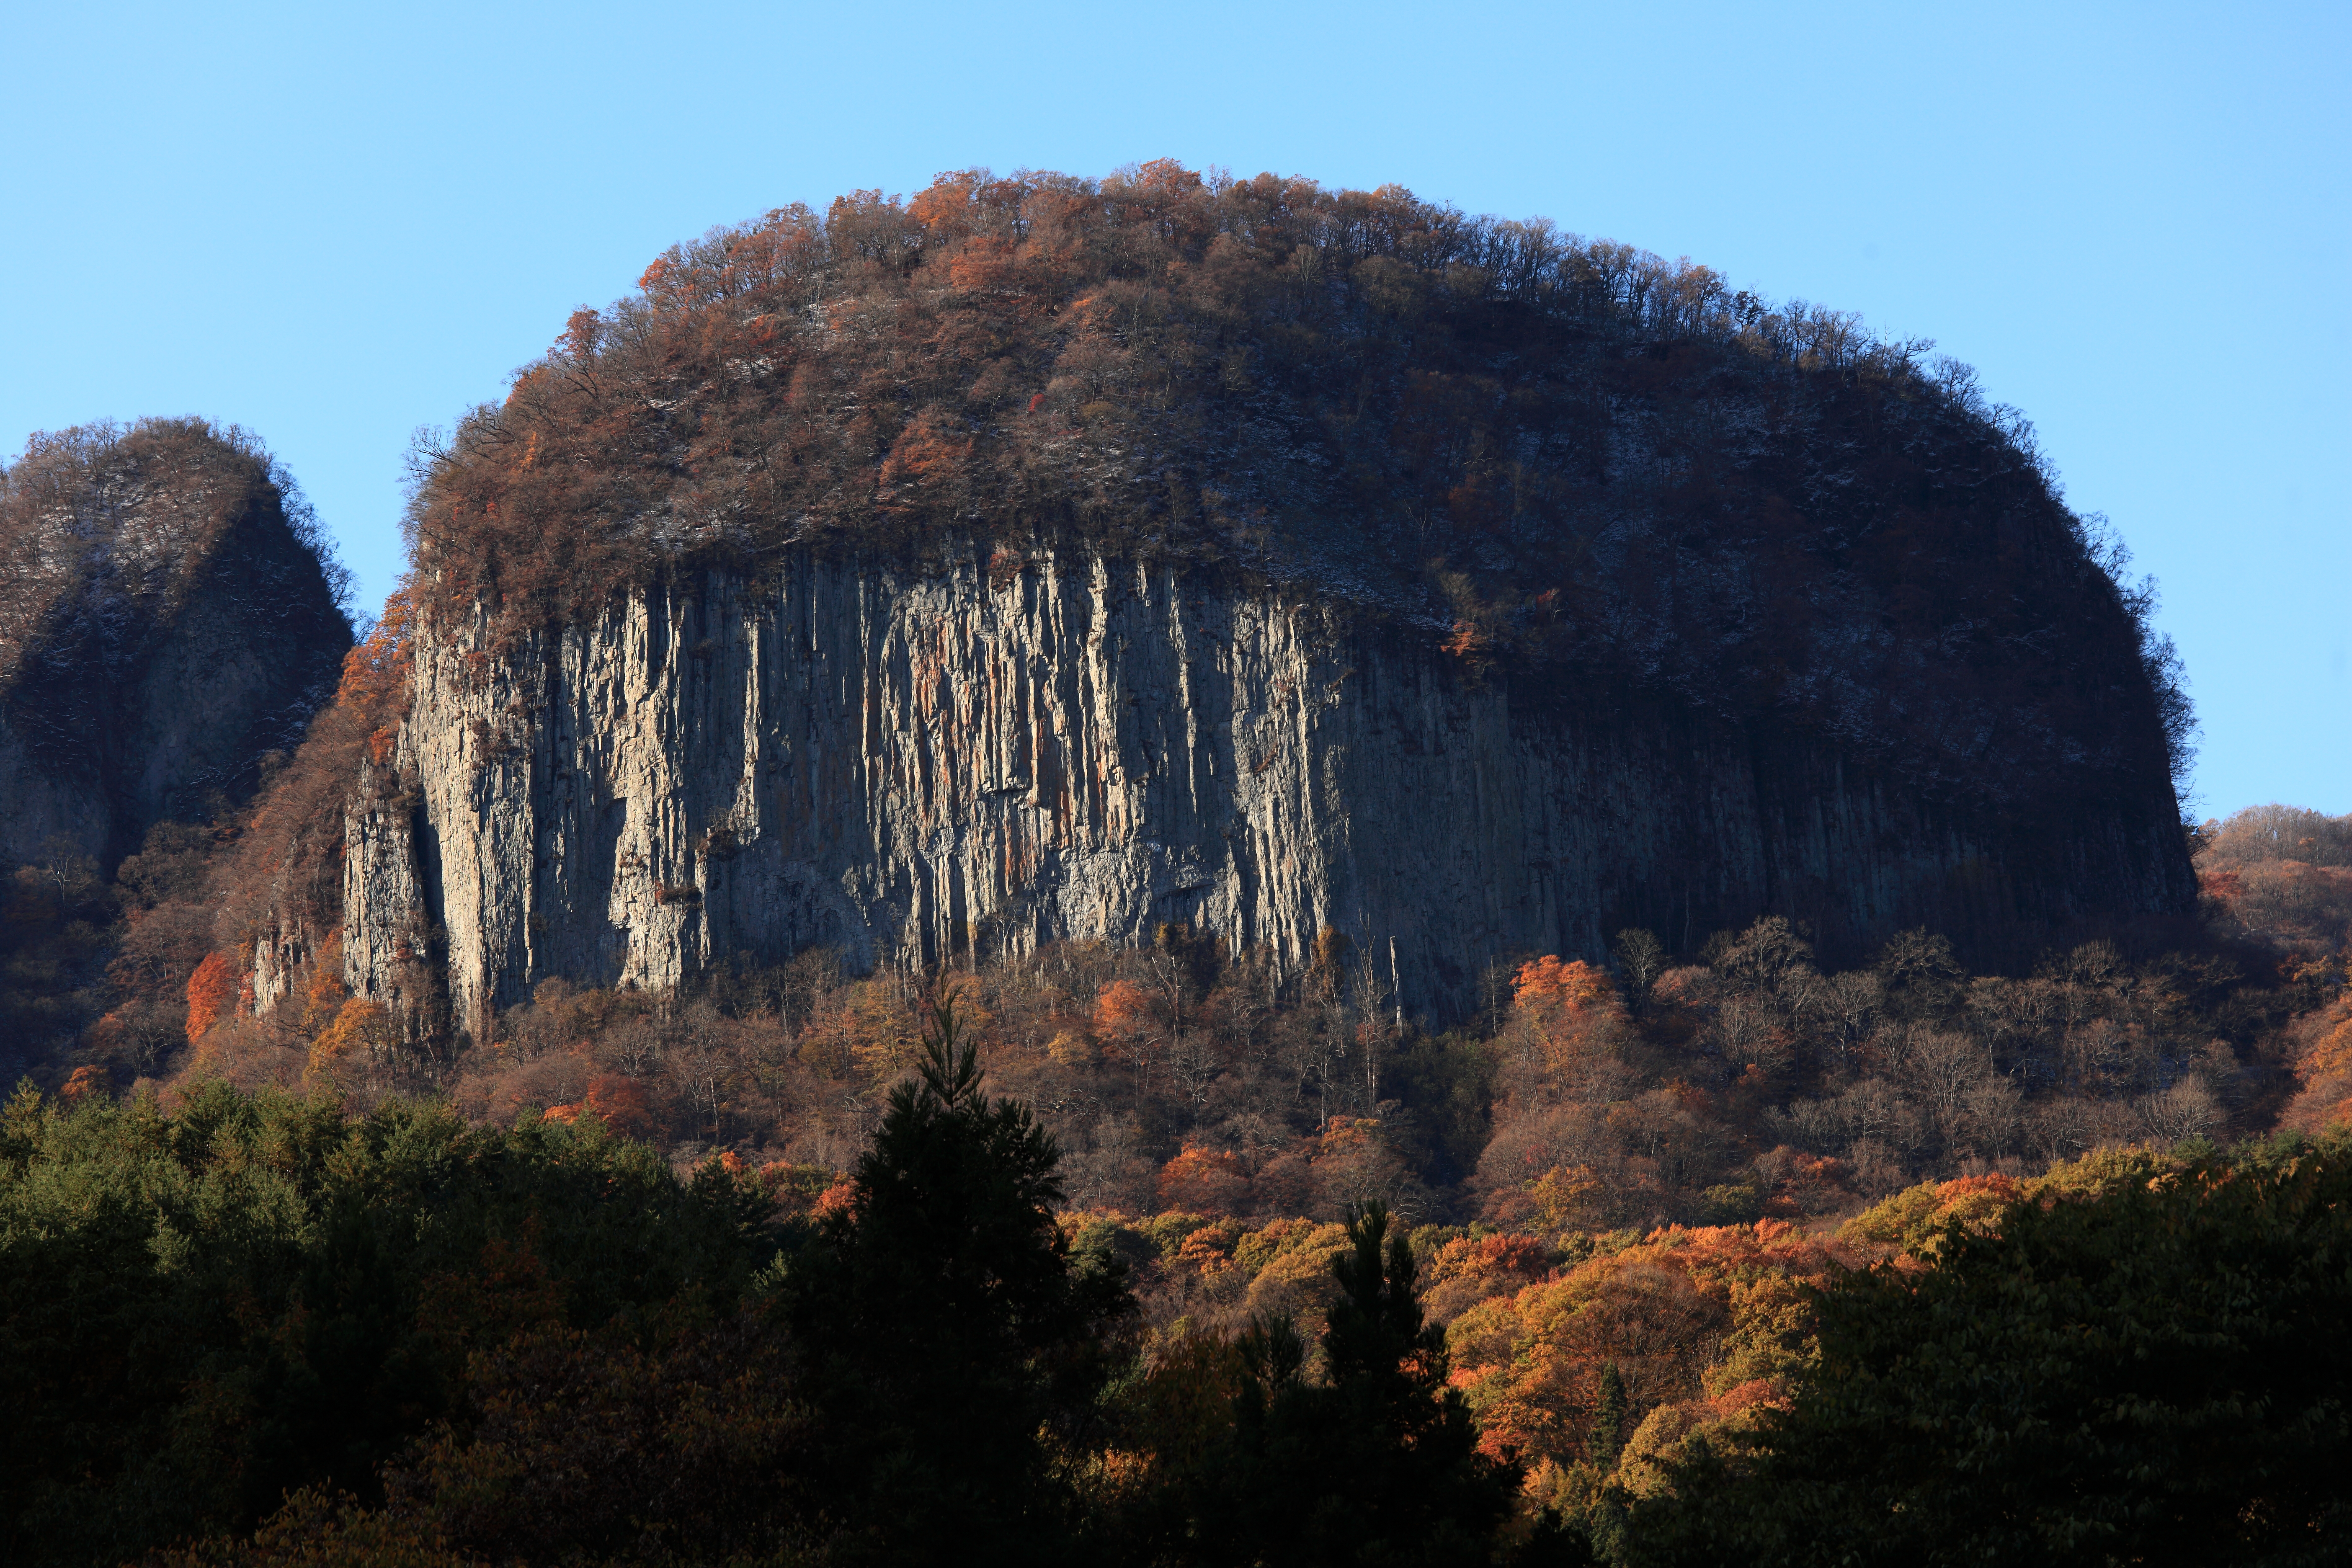
landscape, tree, nature, rock, mountain, hill, view, formation, cliff, reflection, high, autumn, park, terrain, national park, cool image, geology, 5d, hires, markii, hi, res, resolution, 5photosaday, landform, geographical feature, woody plant